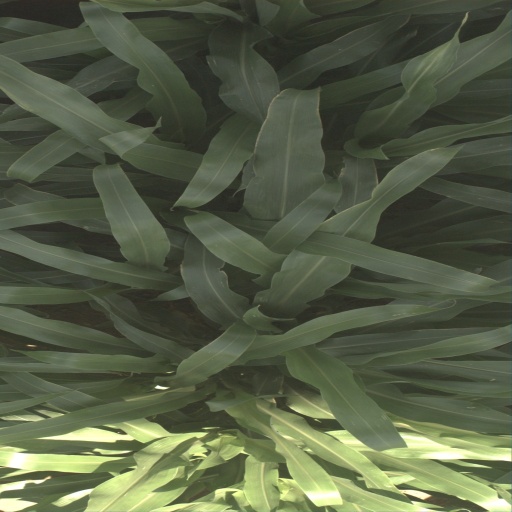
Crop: sorghum